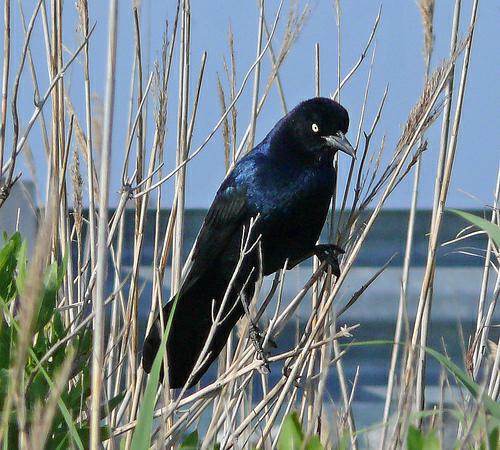
A photo of a boat tailed grackle